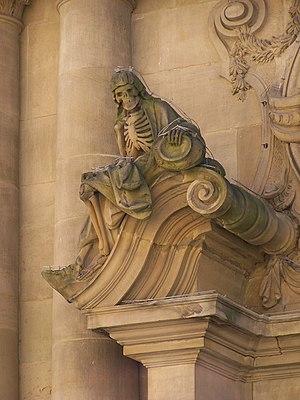
La chapelle Schönborn est une nécropole de la famille Schönborn. Elle se trouve au bout du transept nord de la cathédrale de Wurtzbourg en Bavière.